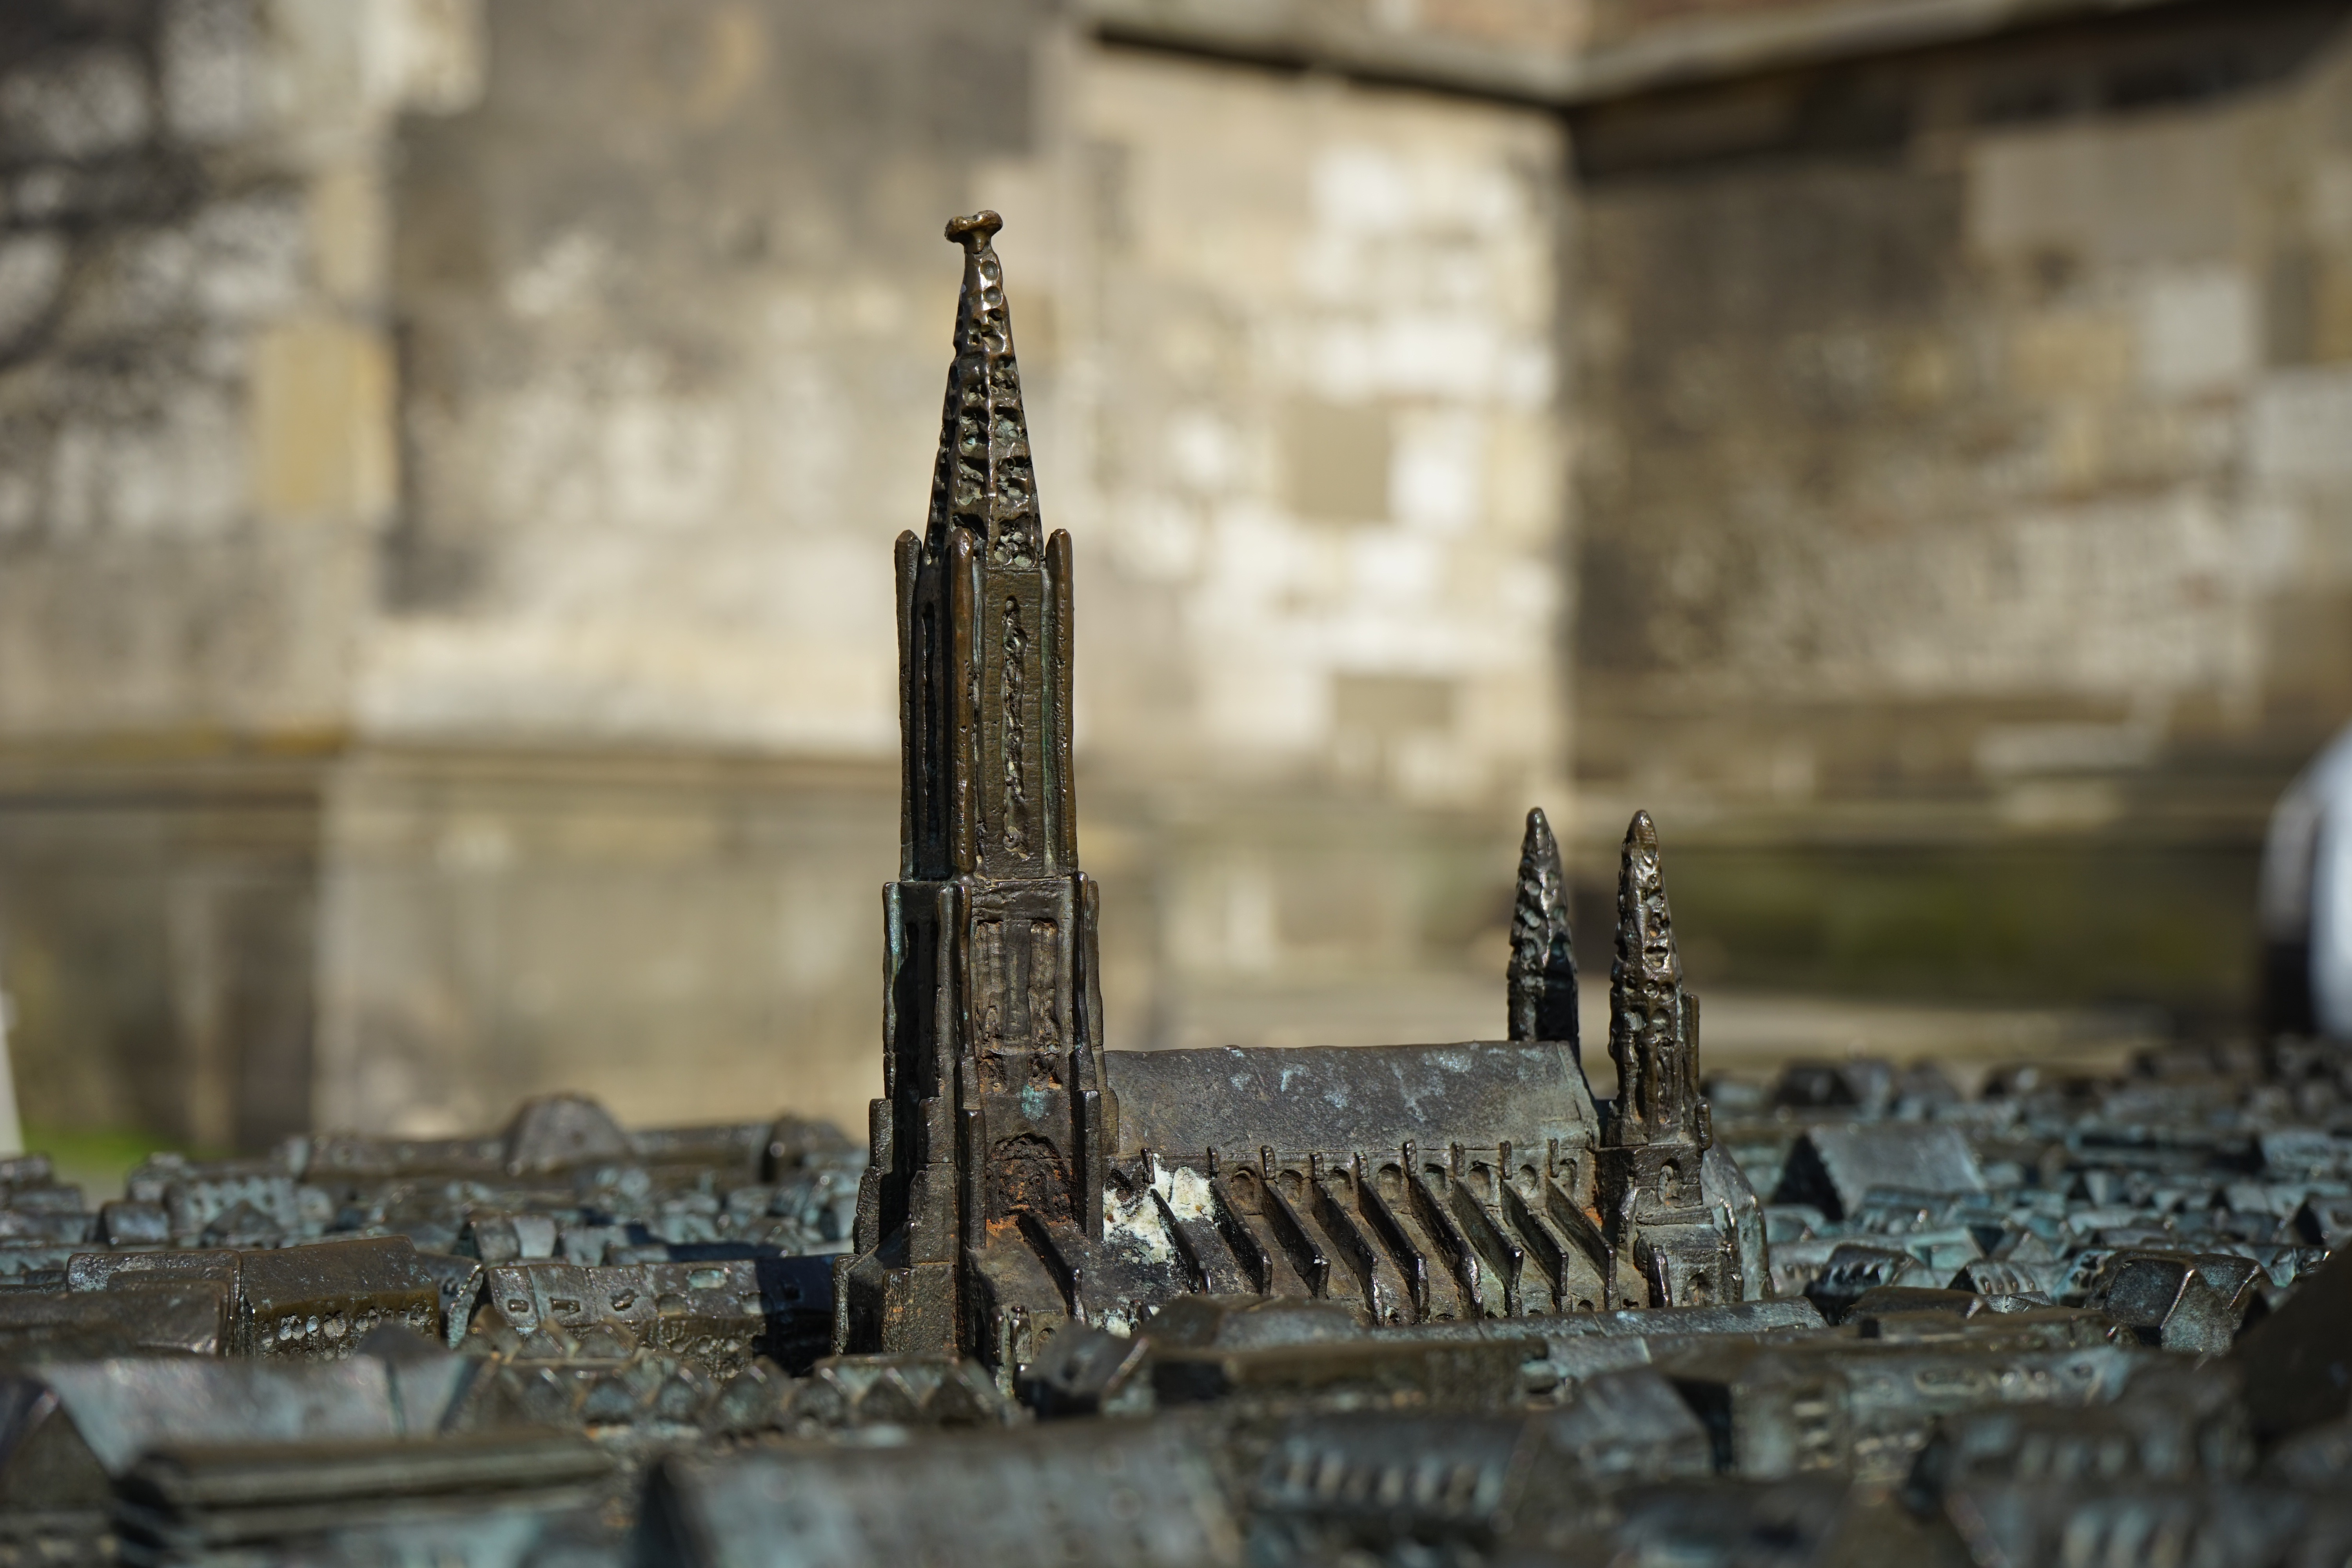
city, monument, statue, model, scenery, metal, city view, sculpture, art, temple, ruins, relief, munster, ulm cathedral, ancient history, human settlement